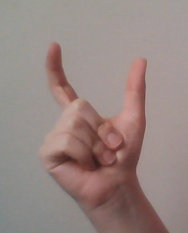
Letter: nun